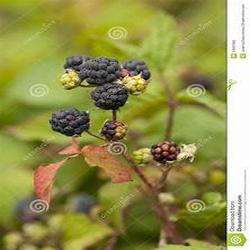
Label: Blackberry